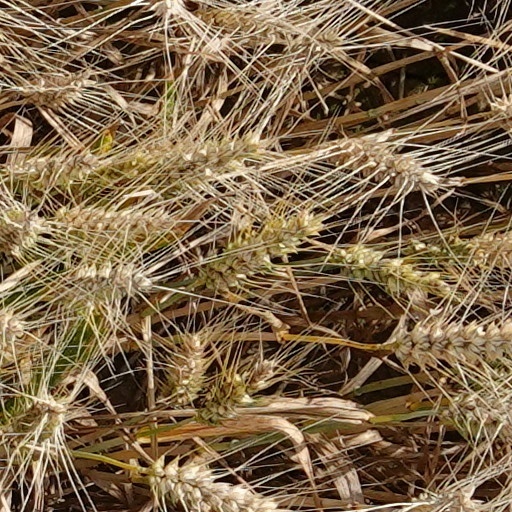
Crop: wheat